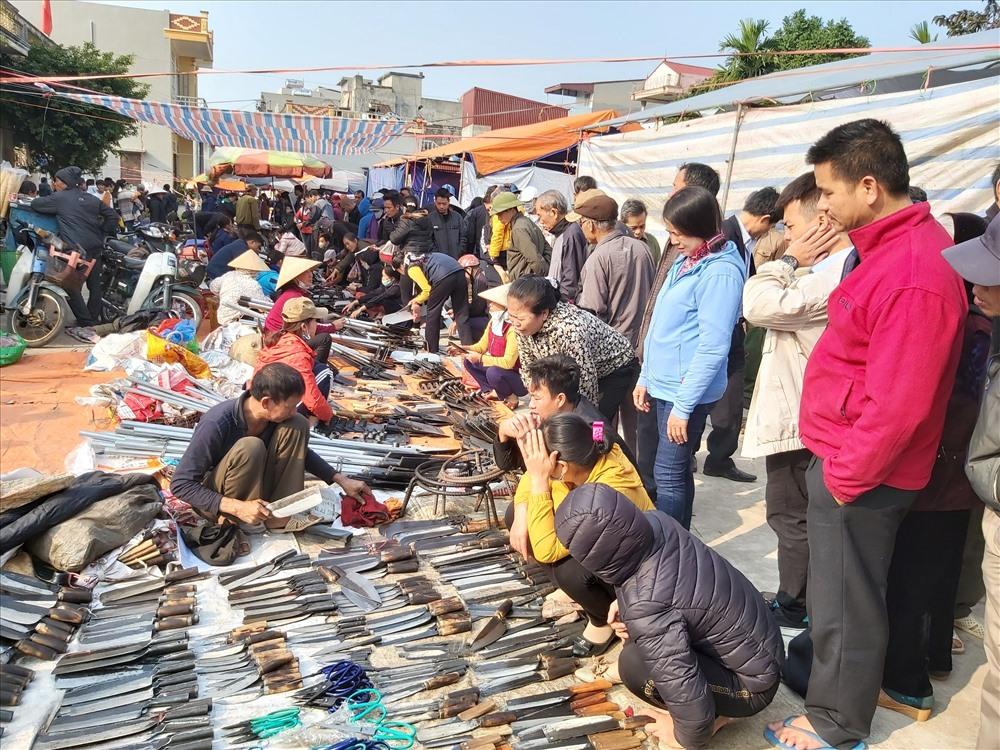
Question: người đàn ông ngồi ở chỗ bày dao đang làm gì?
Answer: đang mài dao